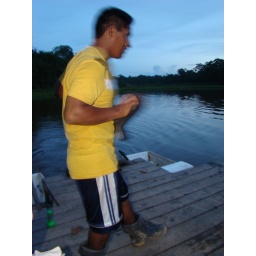
Paddle boat rower on Tambopata river side lake in Amazon rainforest (Peru)